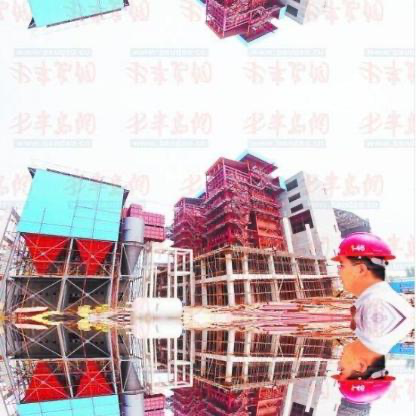
Objects in the image:
label: helmet
label: helmet